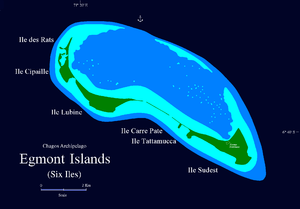
Les îles Egmont, en anglais Egmont Islands, parfois appelées récif Egmont, en anglais Egmont Reef, ou encore Six Îles, en anglais Six Iles, sont un atoll inhabité de l'archipel des Chagos et font partie du territoire britannique de l'océan Indien.